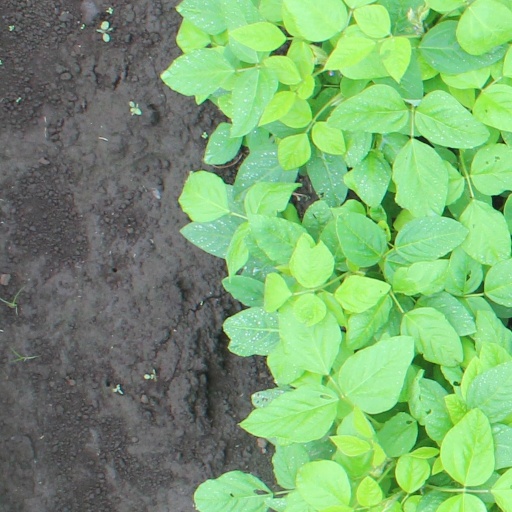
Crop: soybean